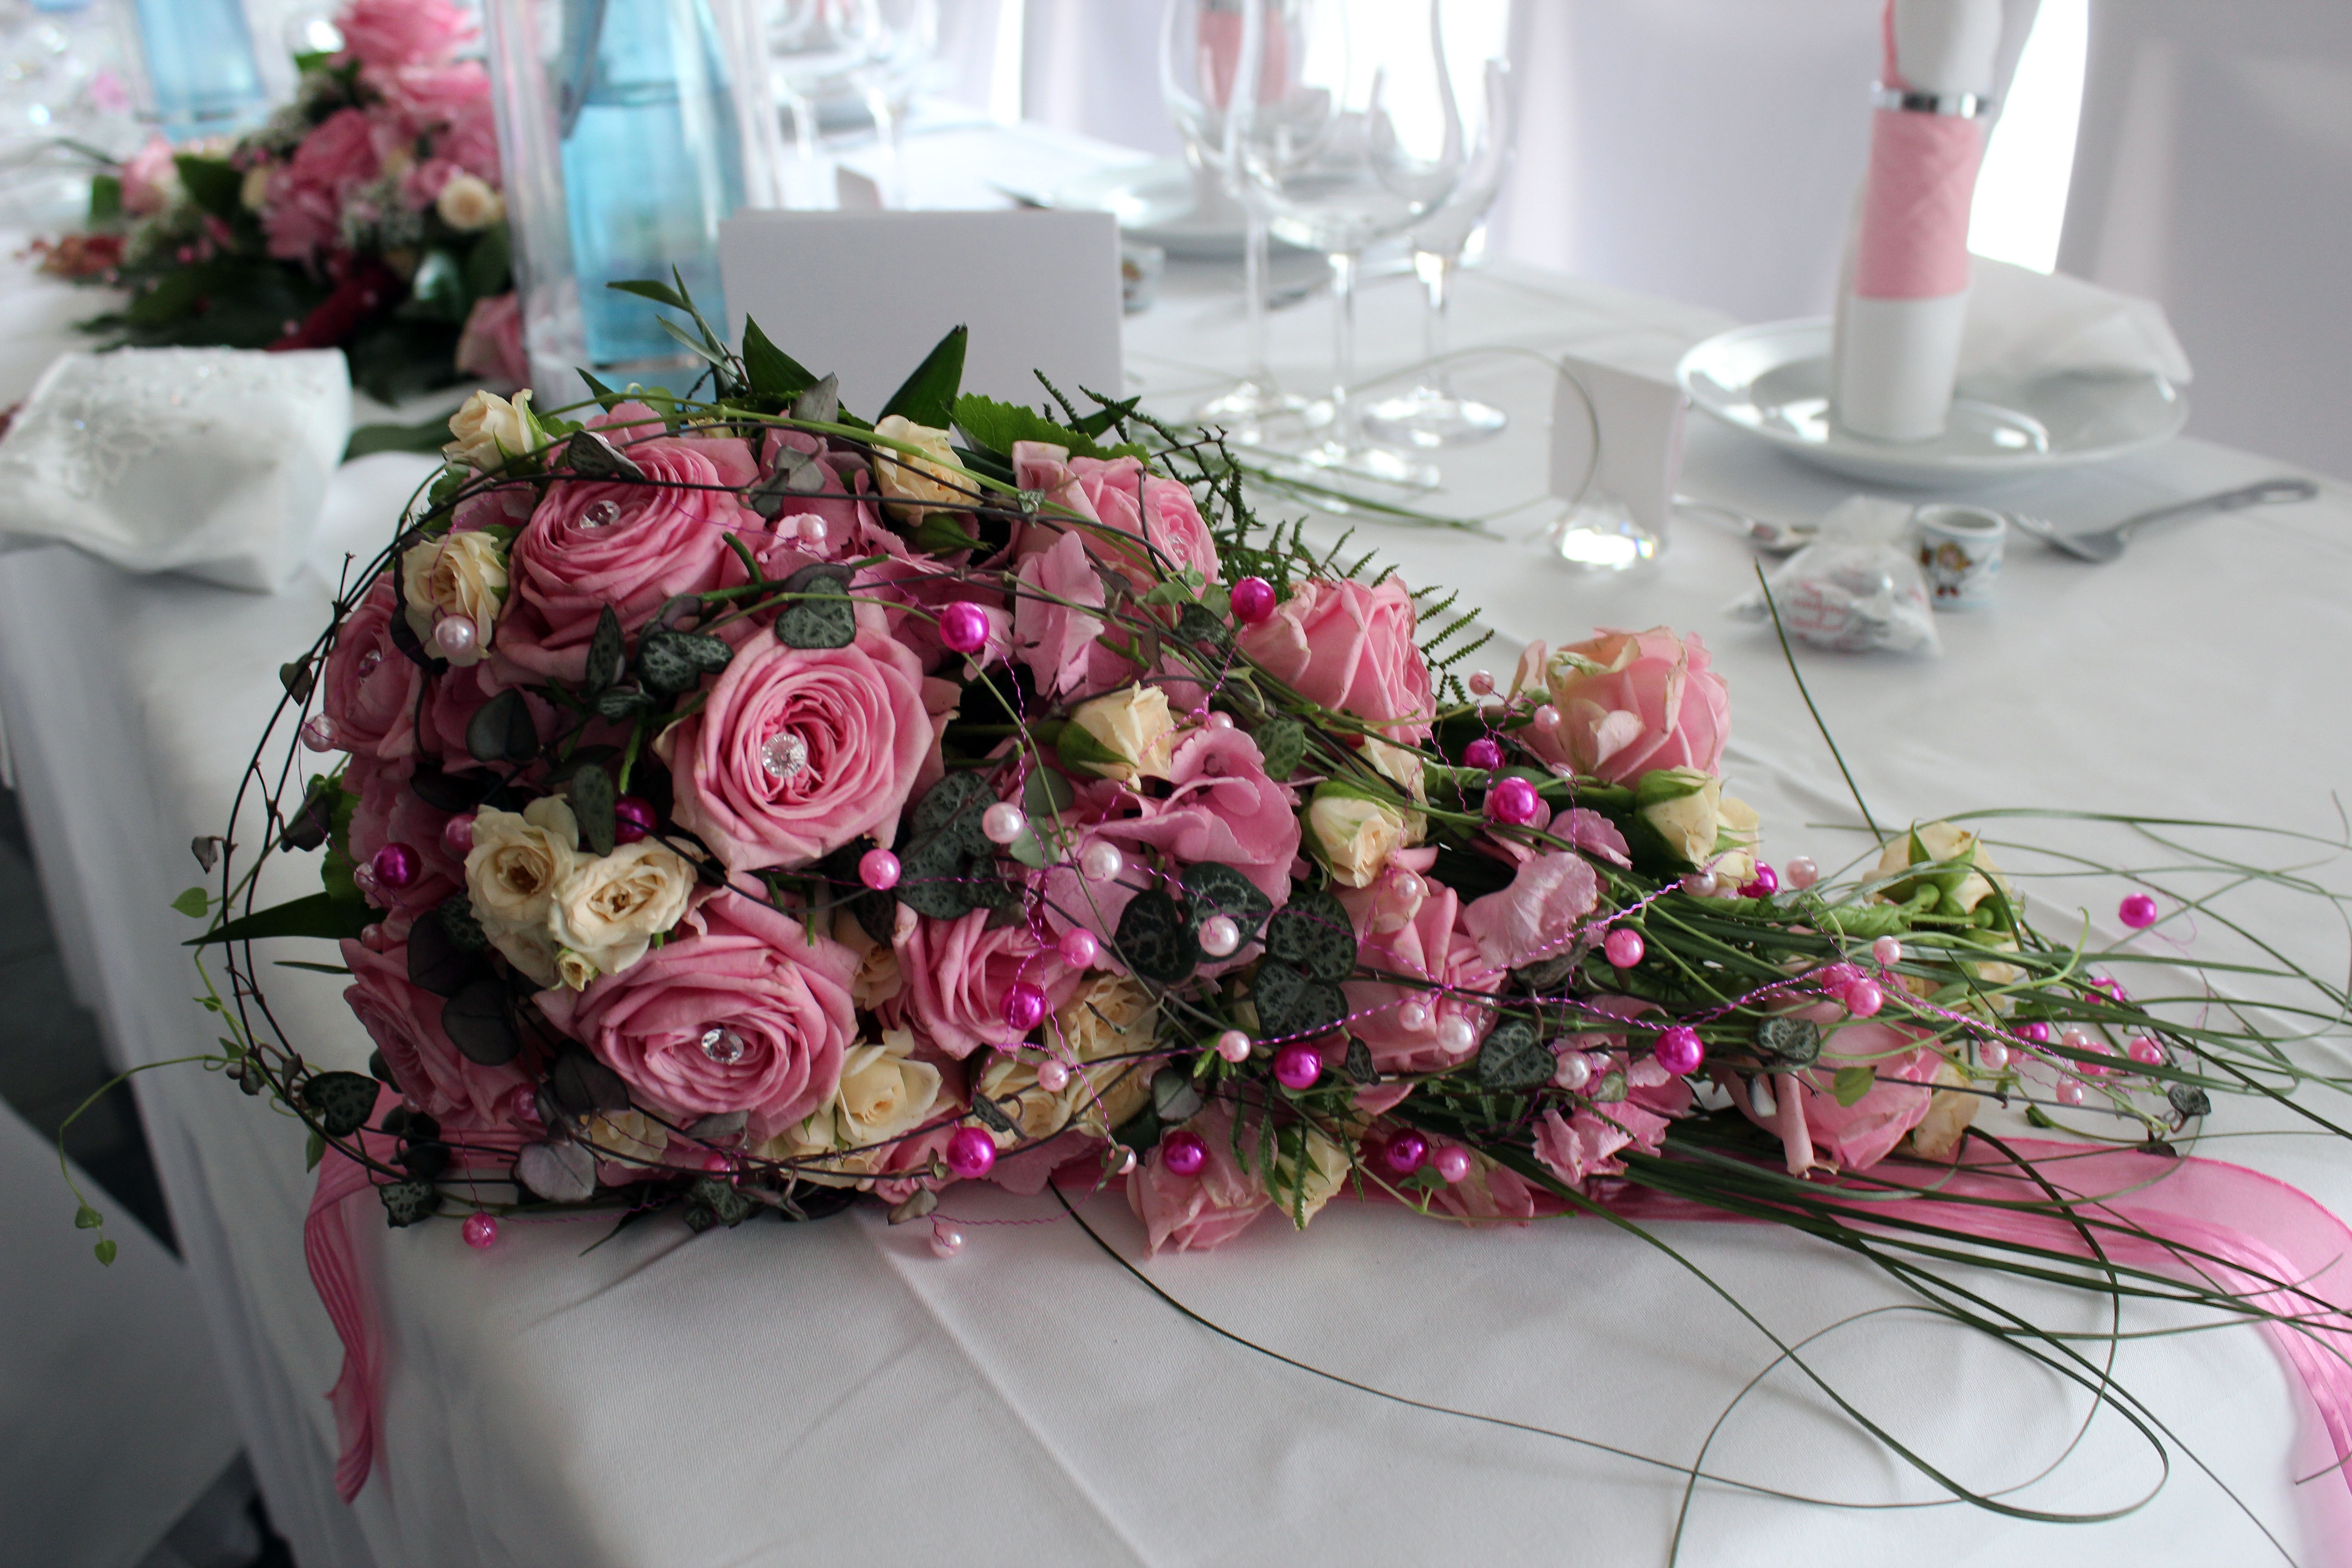
plant, flower, purple, petal, celebration, love, bouquet, symbol, romance, pink, wedding, flowers, roses, art, wedding bouquet, floristry, retail, marry, rose bloom, bridal bouquet, flower bouquet, cut flowers, floral design, centrepiece, flower arranging